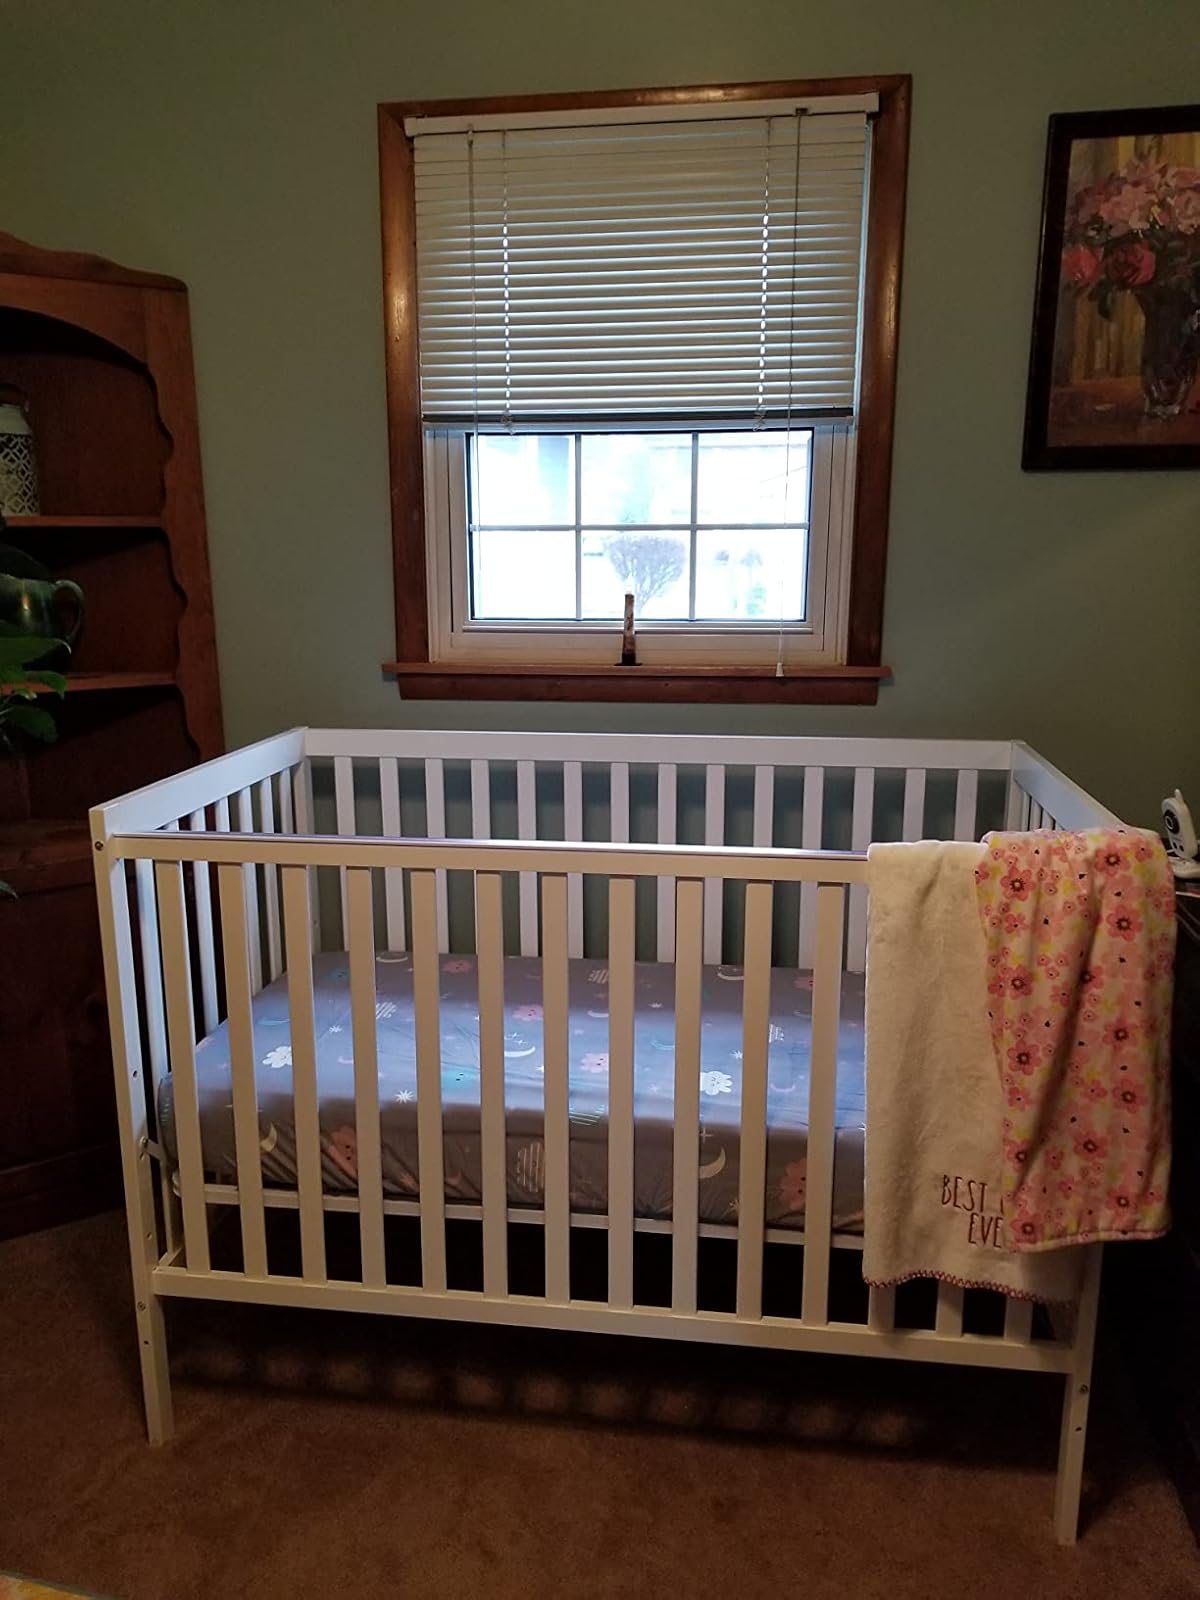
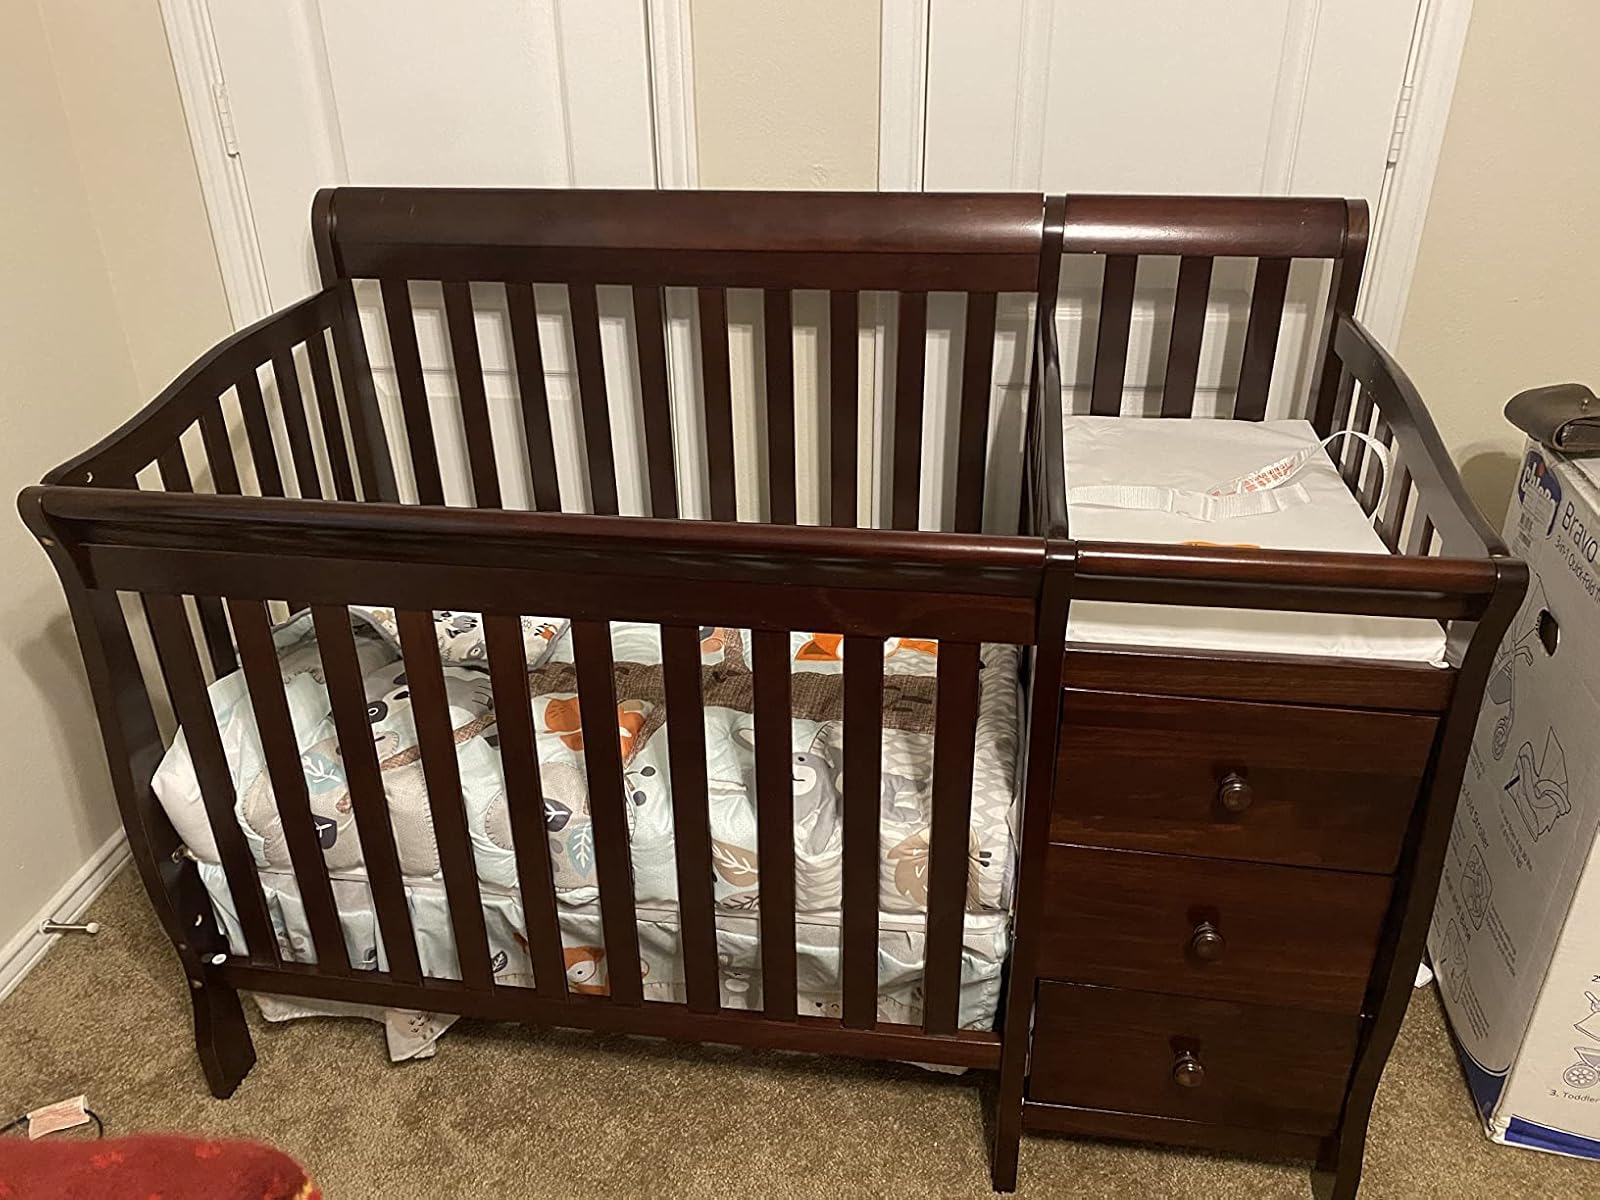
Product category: products_crib
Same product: no